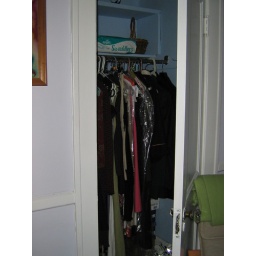
Closet in bedroom with door to balcony.